South African Class 34-500

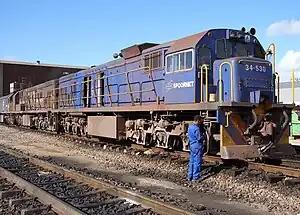
No. 34-530 at Saldanha, 12 September 2007

Between 1974 and 1977, the state-owned South African Iron and Steel Corporation placed forty-four General Electric type U26C diesel-electric locomotives in service. They were employed on Iscor's 1974-built Sishen-Saldanha iron ore line and as heavy shunters at the Sishen mine. In 1977, another two locomotives were built for the Douglas Colliery near Witbank. Also in 1977, thirty-nine of the Iscor locomotives were transferred to the South African Railways where they were initially designated "Class ex Iscor" and later became commonly known as Class .